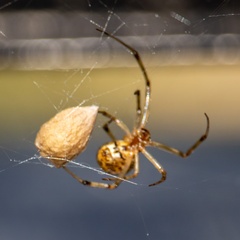
Species: Parasteatoda_tepidariorum